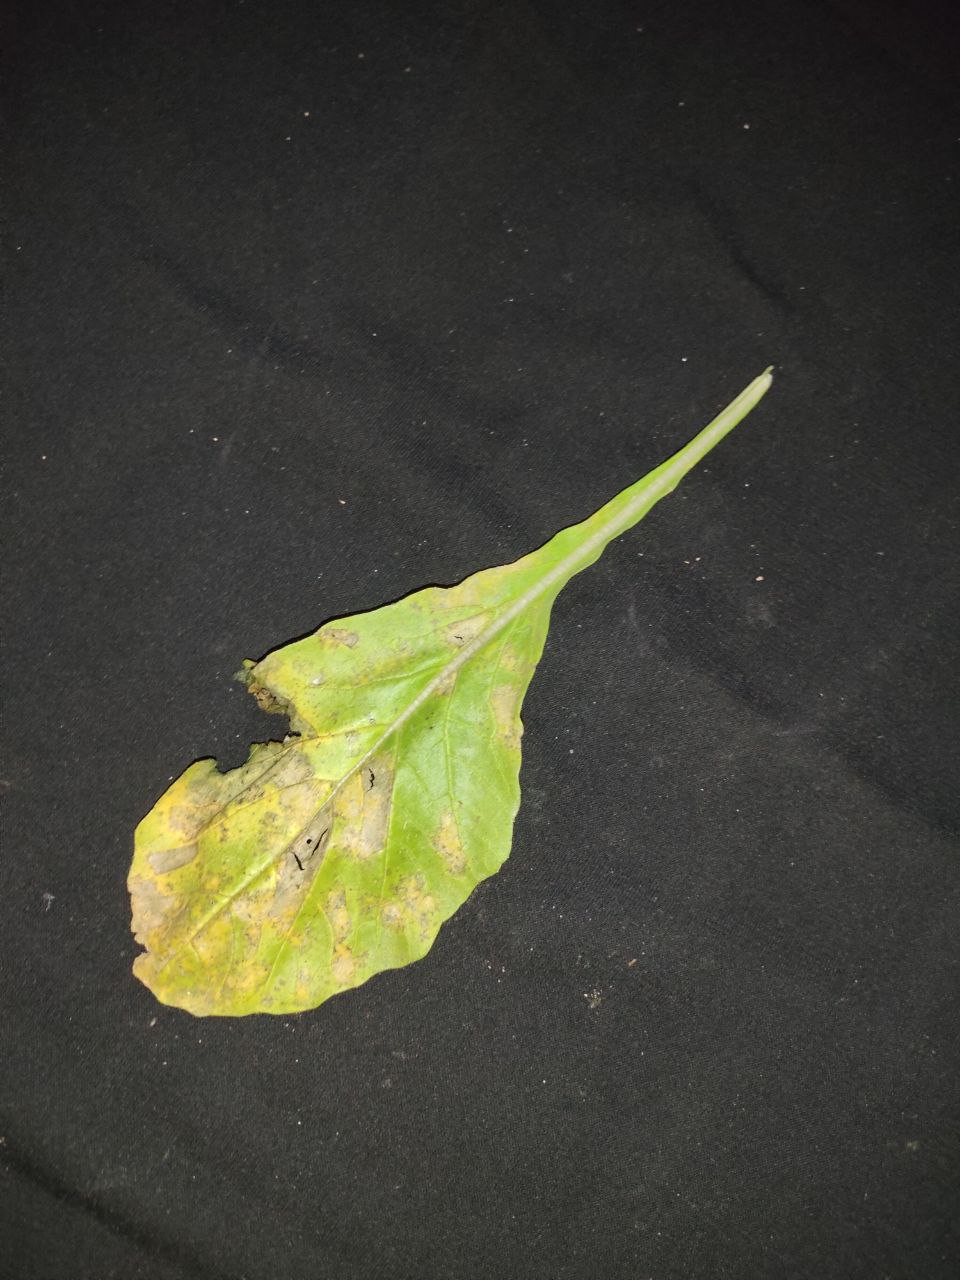
Label: Downey mildew